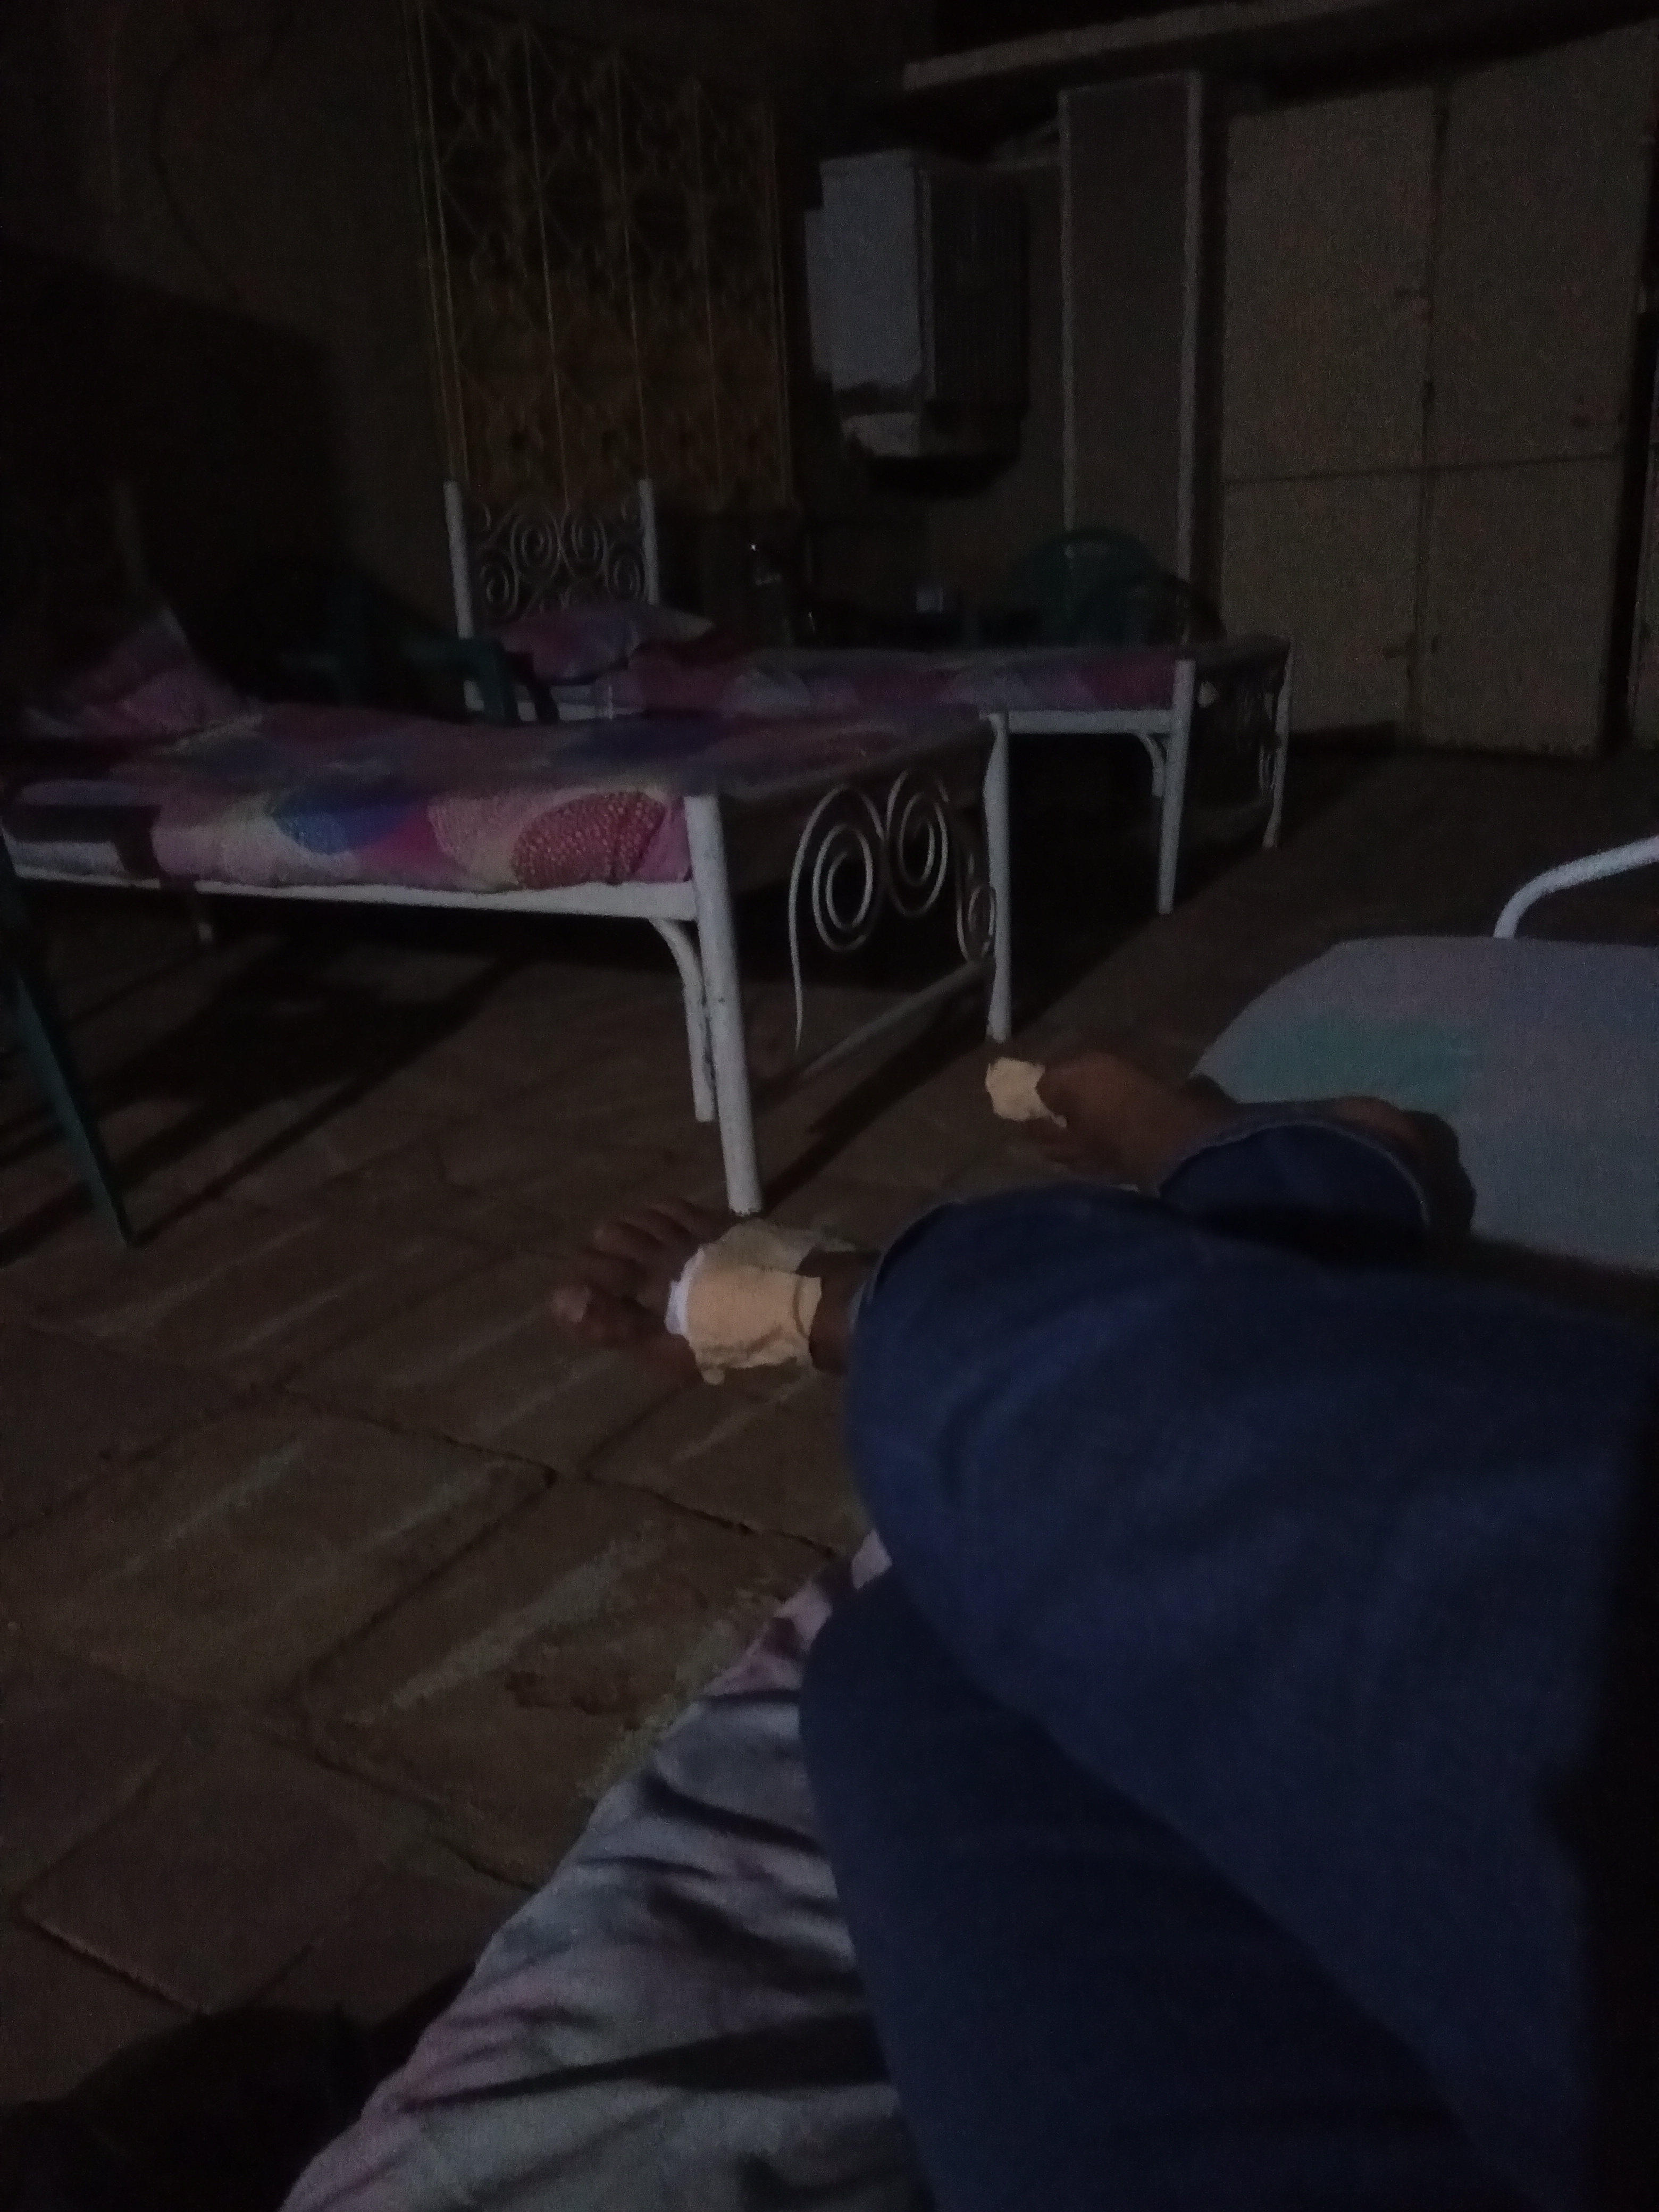
الوصف بالفصحى: غرفة معتمة تحتوي على أسرة معدنية ذات أغطية ملونة، ويظهر شخص مستلقٍ يرتدي الجينز مع وجود ضمادات طبية على قدمه
الوصف بالعامية السودانية: حوش مضلم فيو سريرين حديد والملايات ملونة، وفي زول راقد ظاهرة رجلو لابس بنطلون جينز وشايف في شاش طبي على رجلو
التصنيف: Urban & City Life